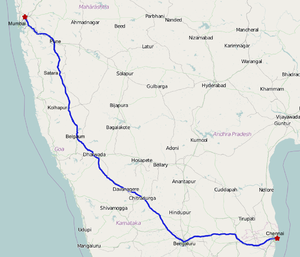
La route nationale 4 relie Mumbai à Chennai. Elle est longue de 1 235 km, forme la partie sud du Quadrilatère d'or et est connectée à la NH-7, NH-46.